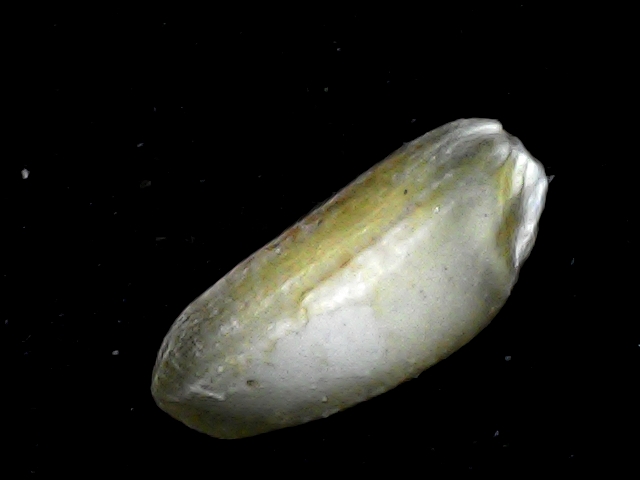
Rice variety: BD76